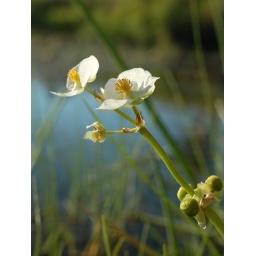
white flowers by the river